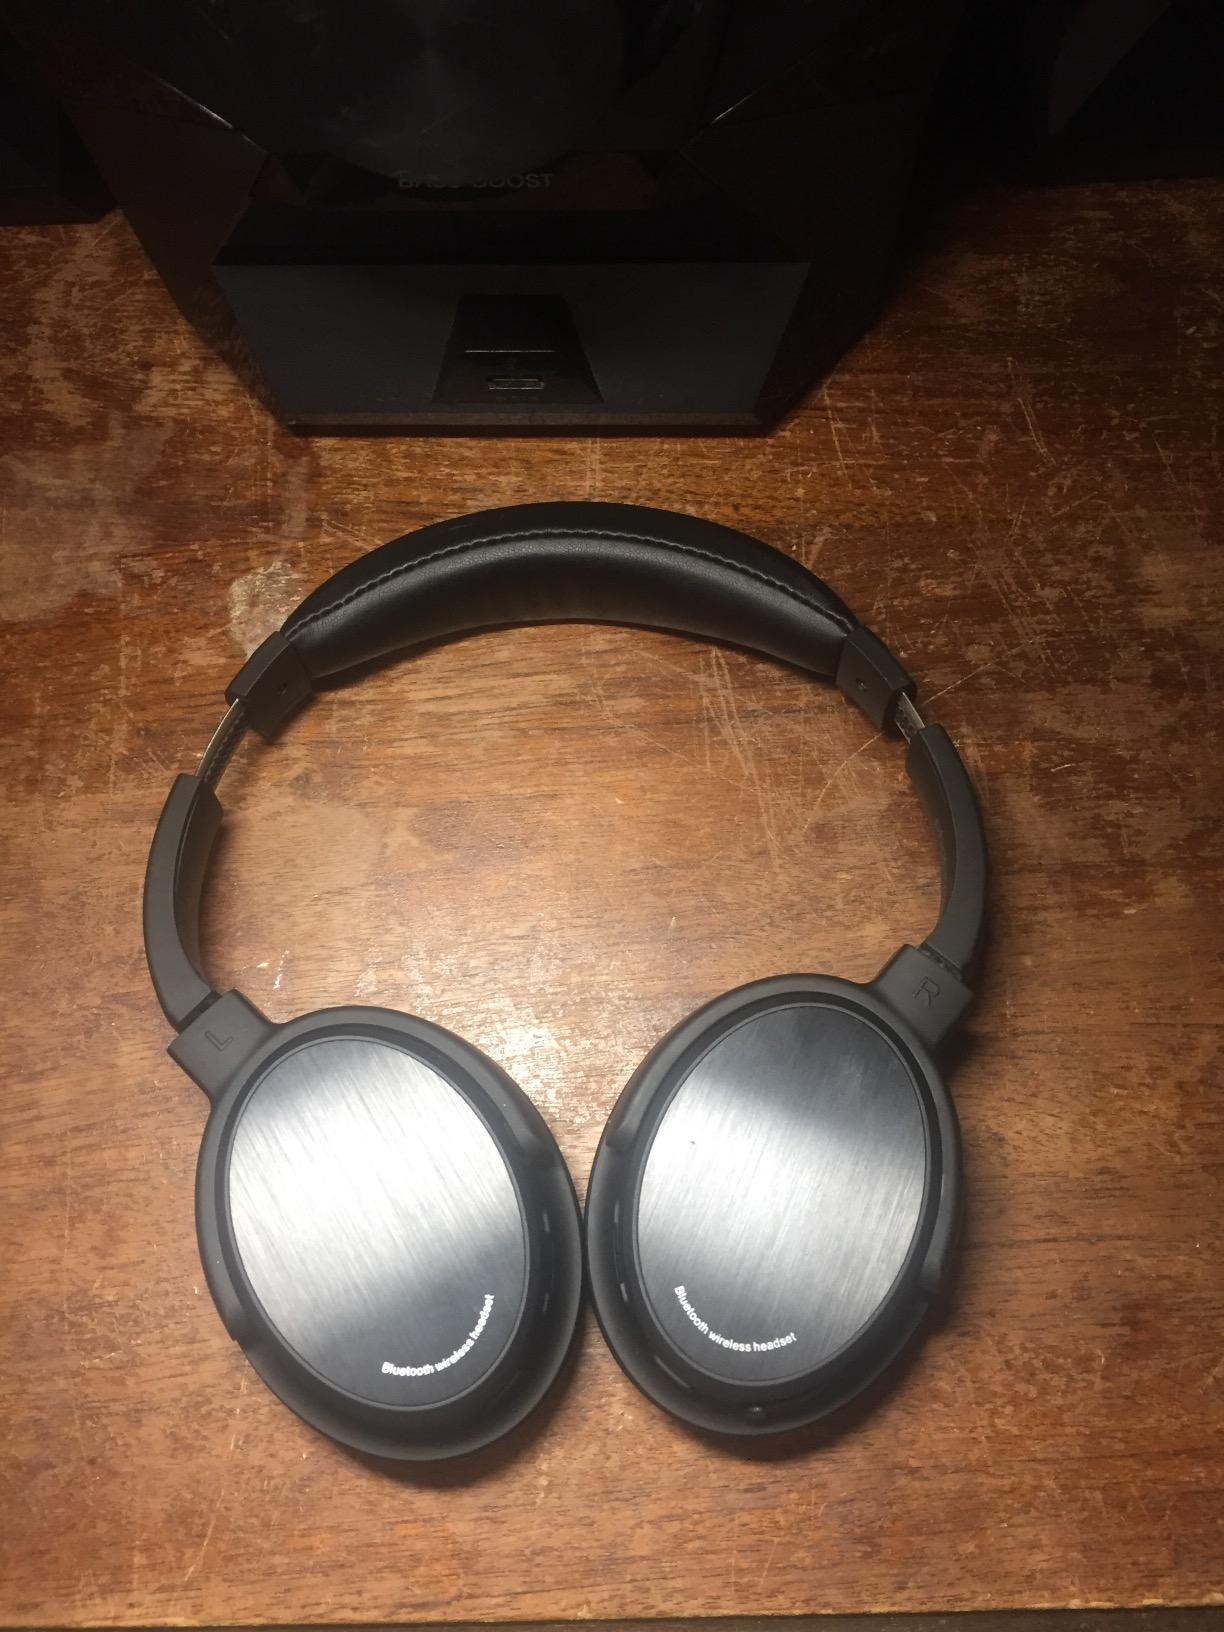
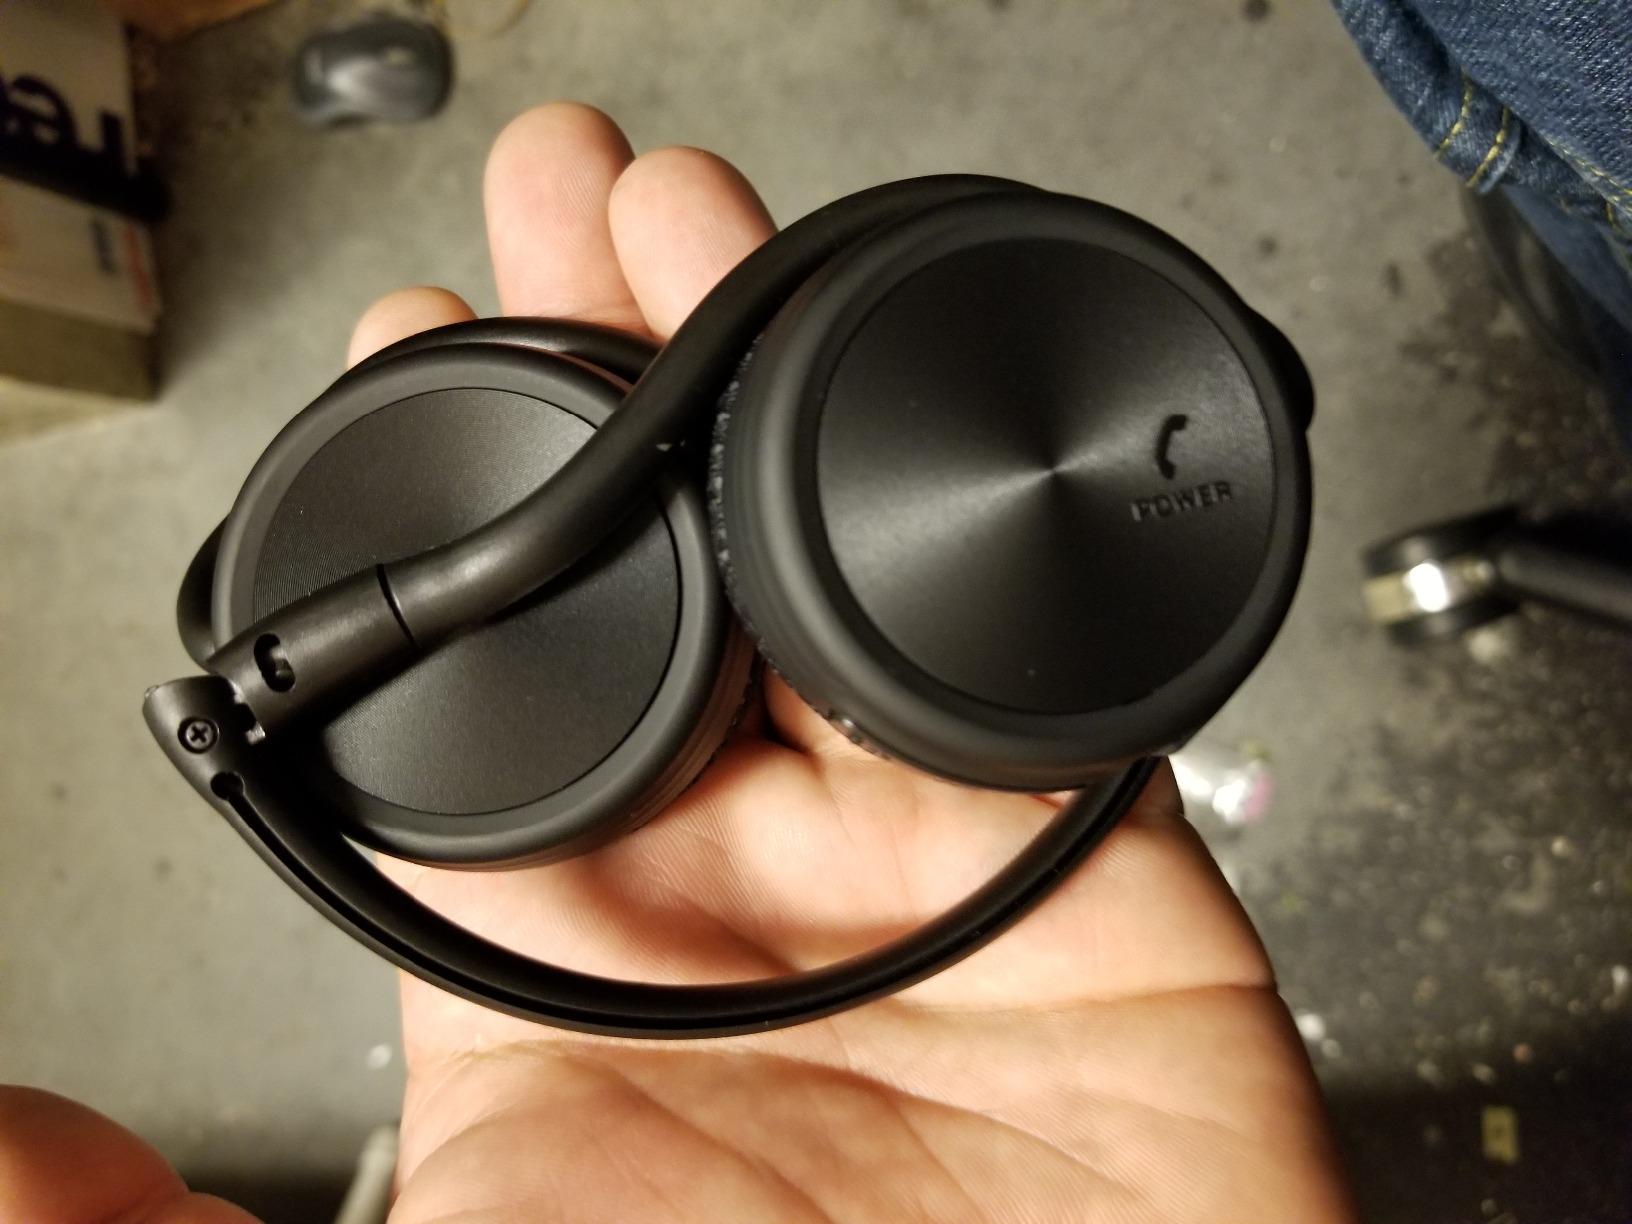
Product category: headphones
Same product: no